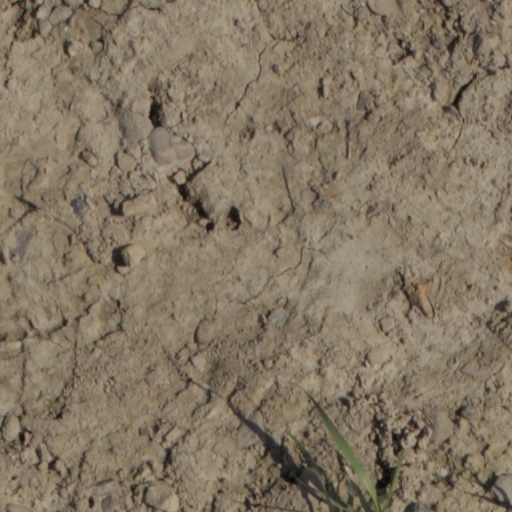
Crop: wheat